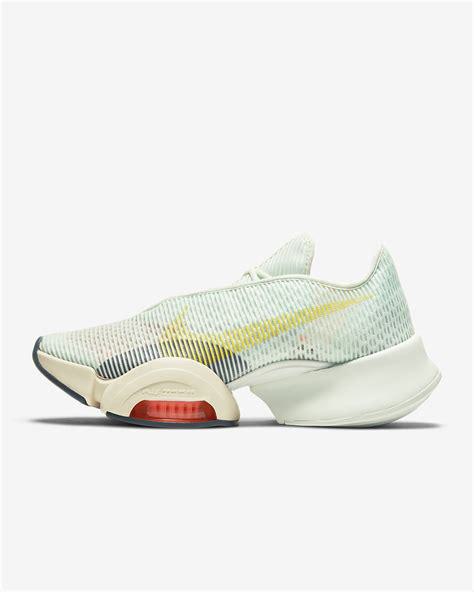
Brand: Nike
Model: Air Zoom Superrep